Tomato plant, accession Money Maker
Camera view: bottom (45 deg); turntable rotation: 180 degrees
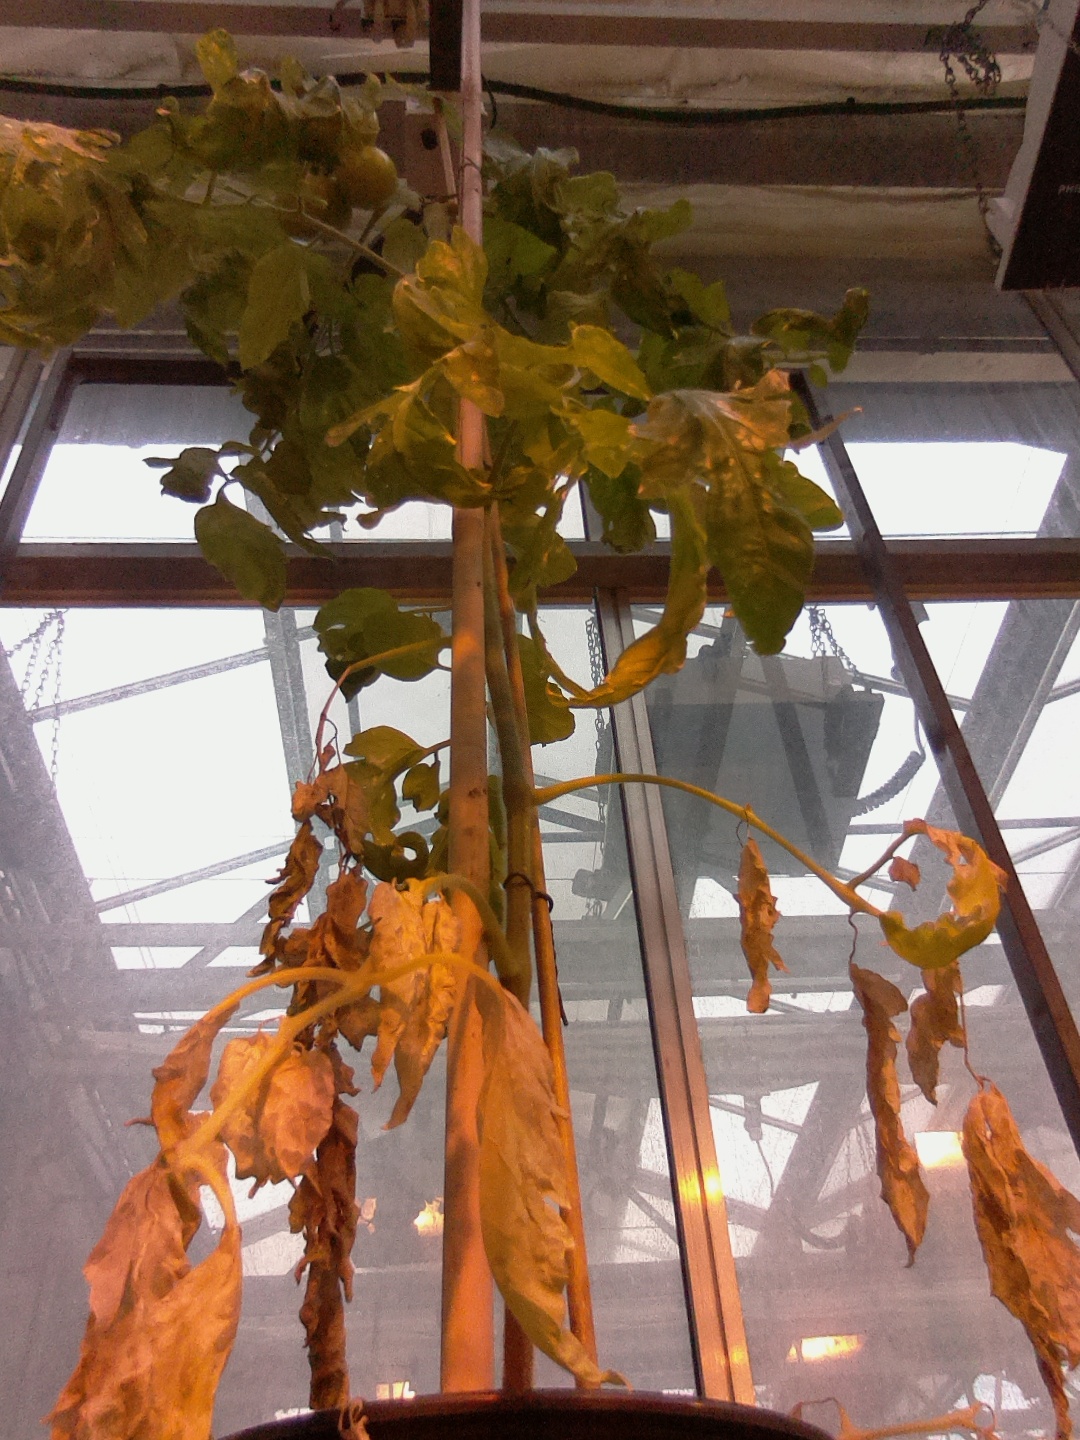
BBCH growth stage 77: 70%-80% of final fruit size